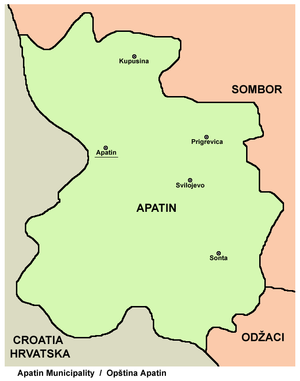
Apatin est une ville et une municipalité de Serbie située dans la province autonome de Voïvodine, district de Bačka occidentale. Au recensement de 2011, la ville comptait 17 352 habitants et la municipalité dont elle est le centre 28 654.